ACMI (museum)

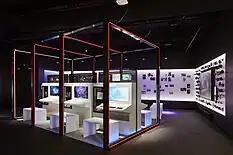
Games Lab presented by Big Ant Studios in "The Story of the Moving Image" (photo by Shannon McGrath)

"The Story of the Moving Image" begins with objects and interactive experiences that showcase people, techniques and inventions that contributed to the development of motion pictures.